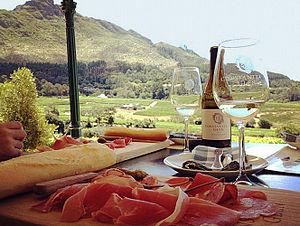
Vin et vignoble de Constantia Glen
La viticulture en Afrique du Sud s'est développée à partir du XVIIᵉ siècle. Elle a pris son ampleur grâce à l'arrivée de deux-cents huguenots français. Actuellement, la qualité des vins est très inégale et les rendements varient de 20 à 350 hectolitres par hectare. La viticulture d'Afrique du Sud est la seizième du monde pour la superficie et la septième en volume. Les districts de Stellenbosch et de Paarl fournissent 45 % de la production de vin.
En viticulture, le chai est le lieu où se déroule la vinification.